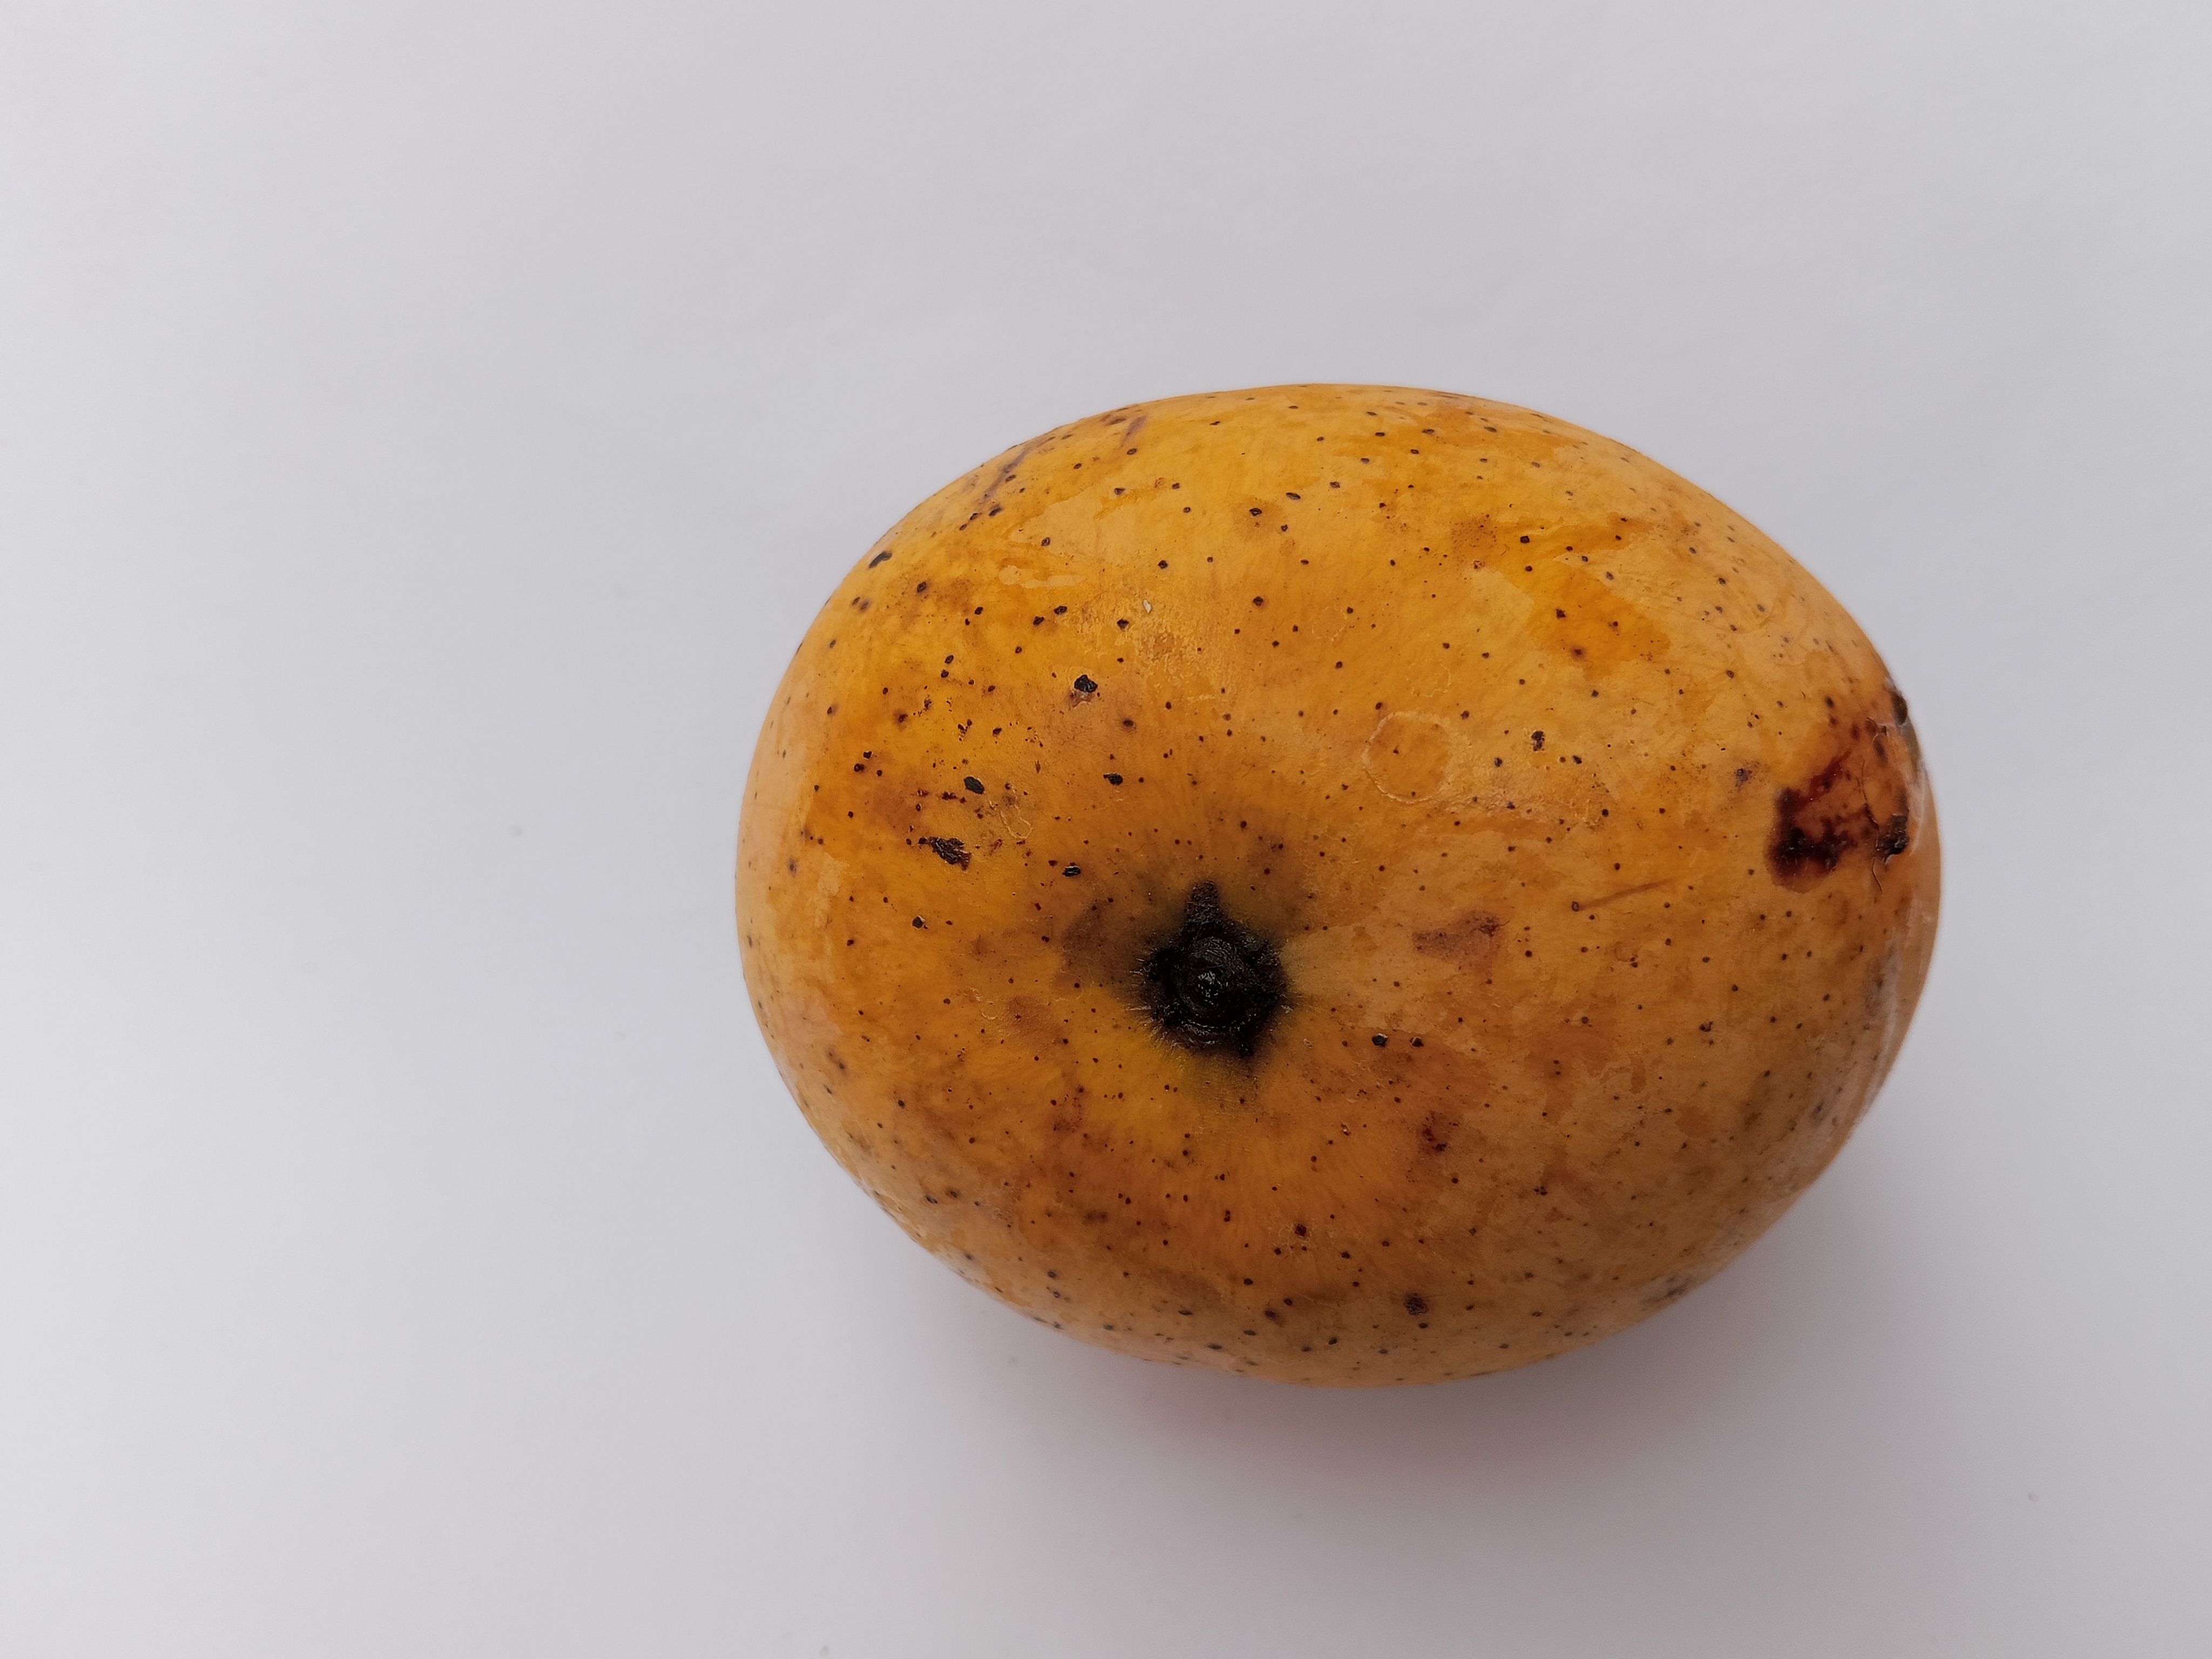
Mango variety: Sundari